Answer in natural language. Consider the 3D positions of the objects in the scene and not just the 2D positions in the image. Is the centerpoint of  tapered grey trash bin (marked A) at a higher height than Doorframe (marked B)? Choose between the following options: yes or no
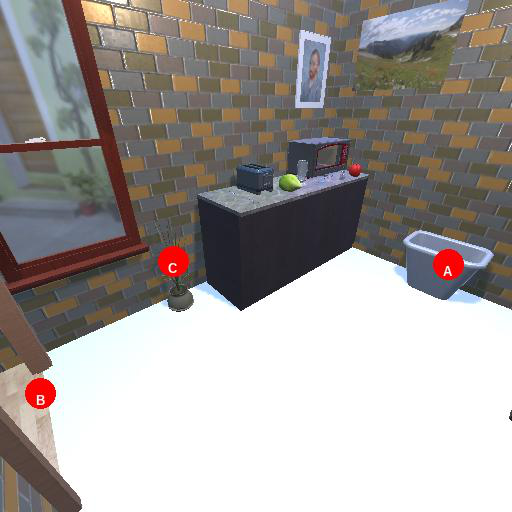
<answer>yes</answer>